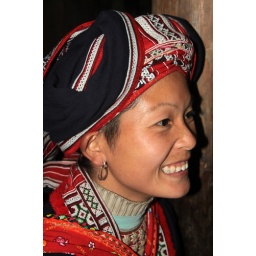
vietnam- a red dao wedding in traditional dress